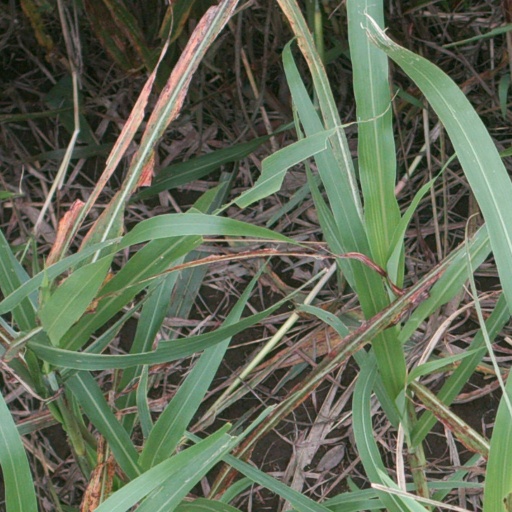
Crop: sorghum